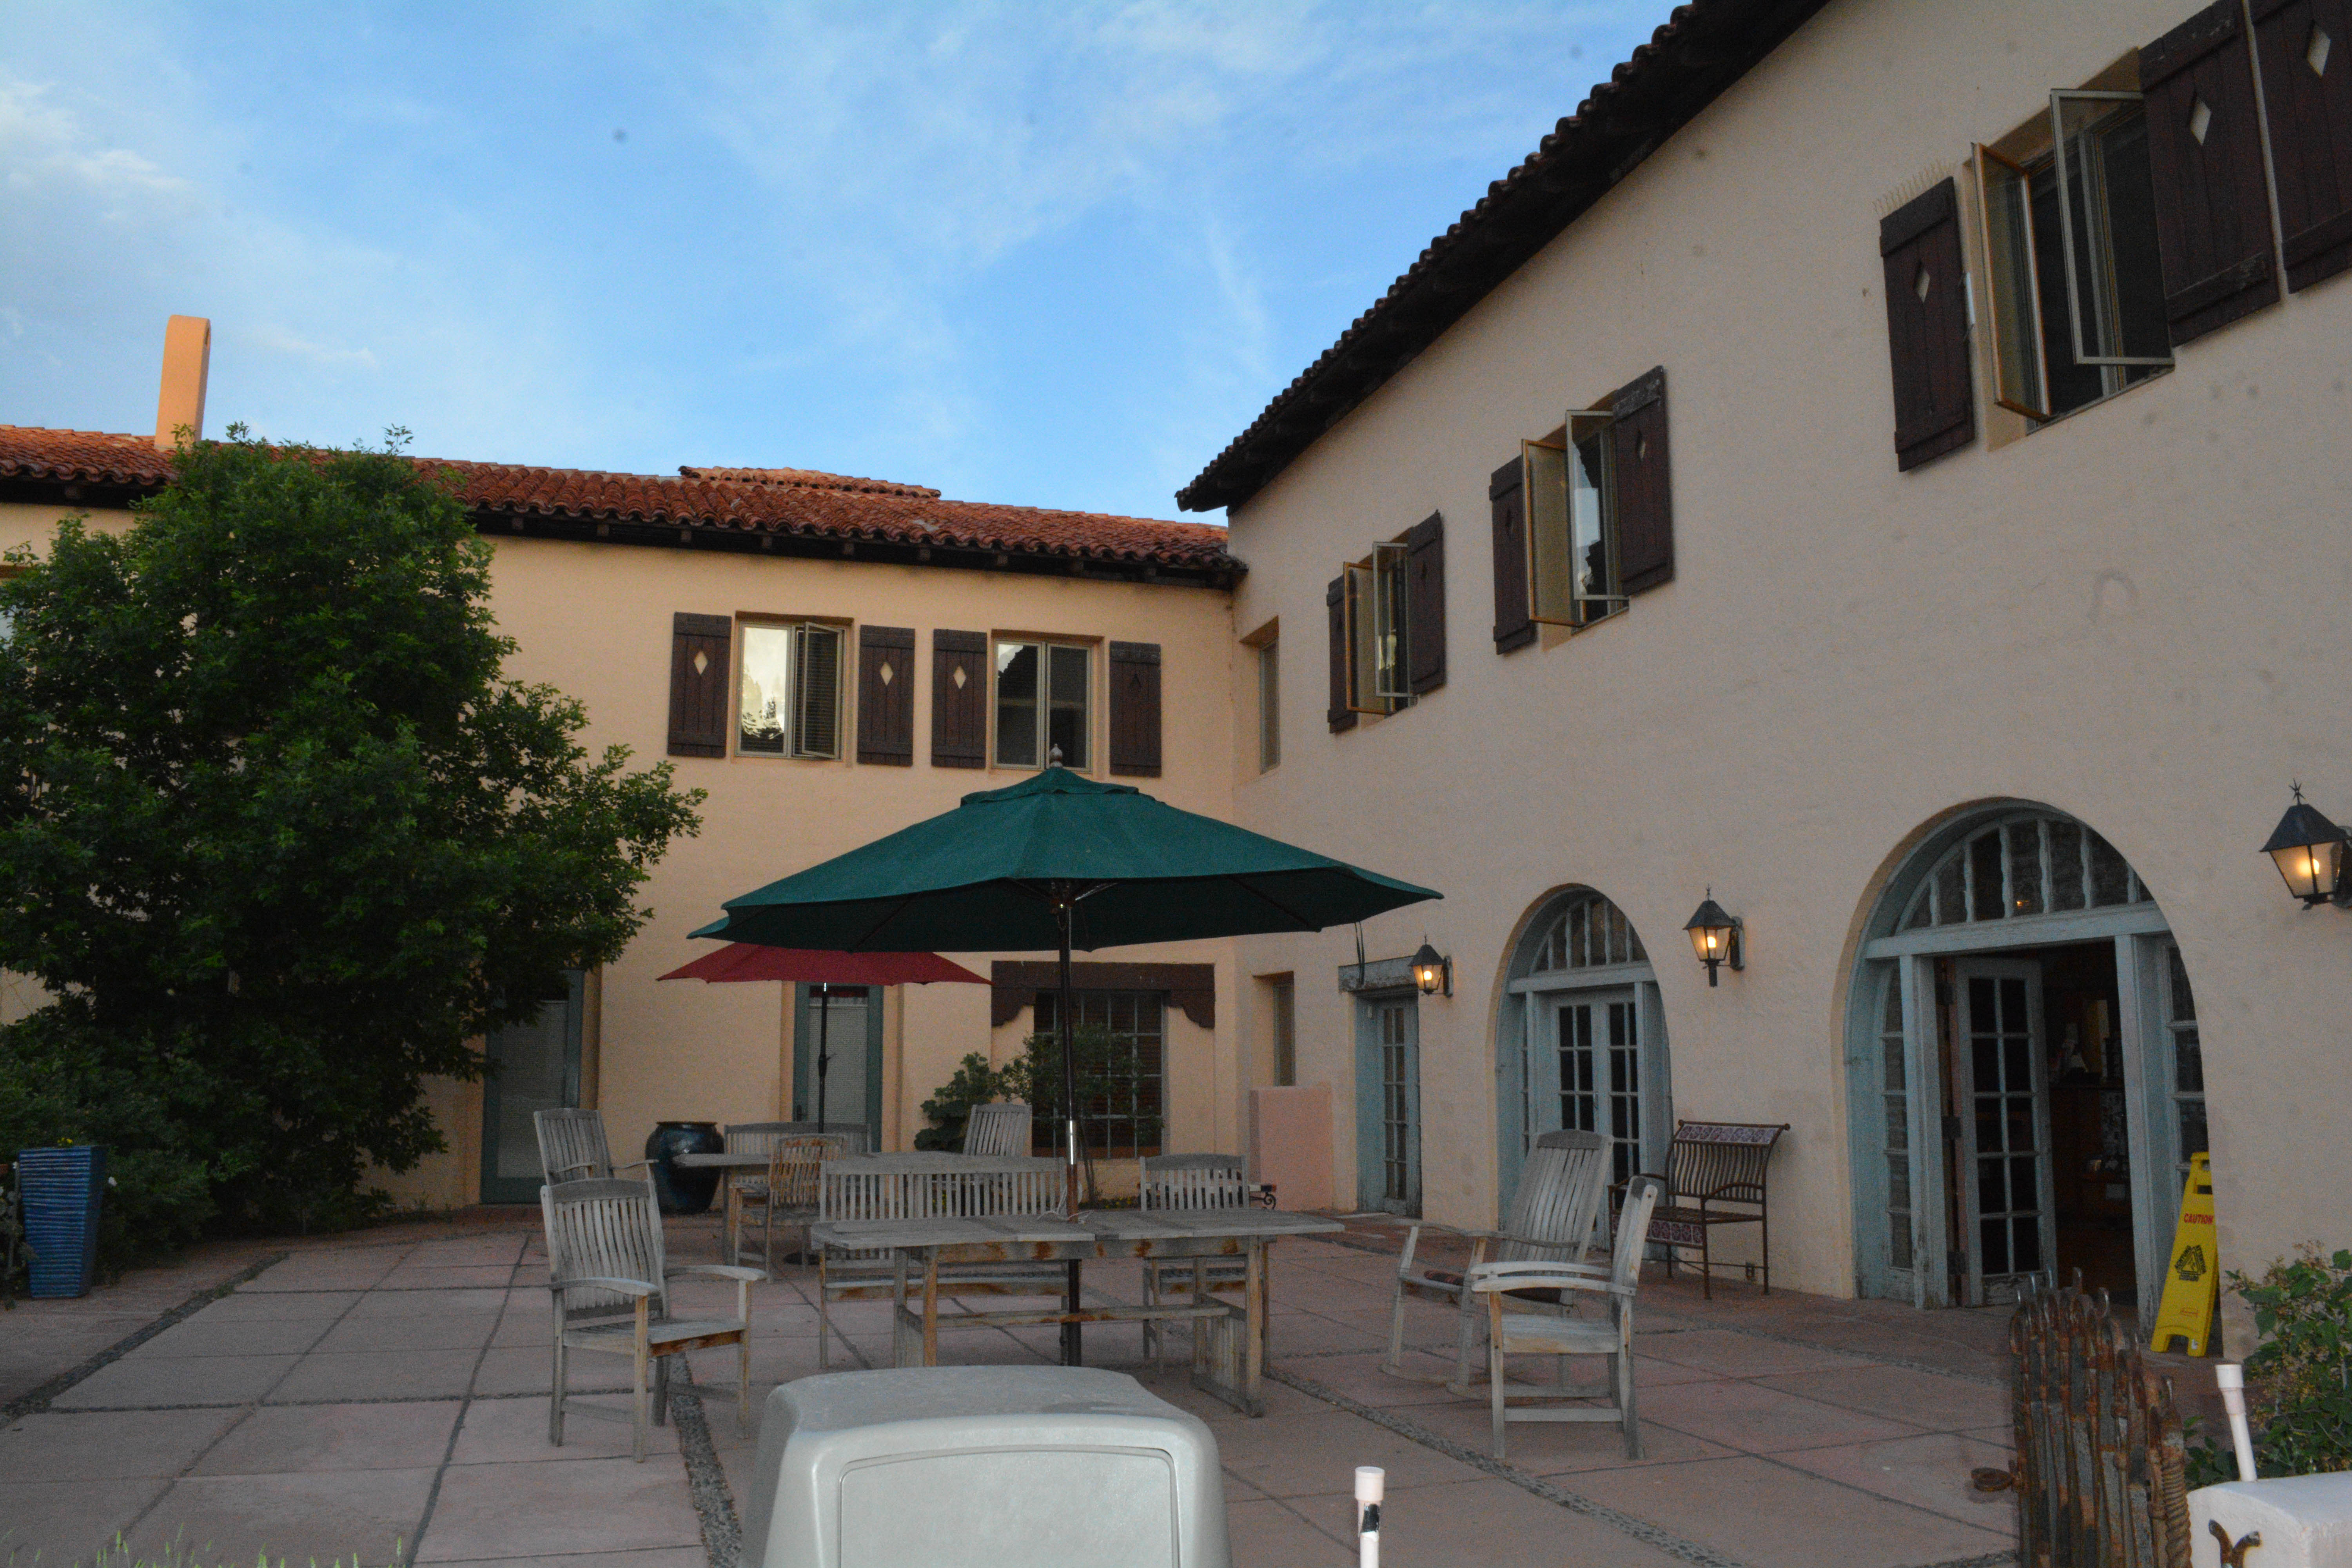
villa, house, building, home, cottage, facade, property, apartment, resort, estate, hacienda, condominium, neighbourhood, real estate